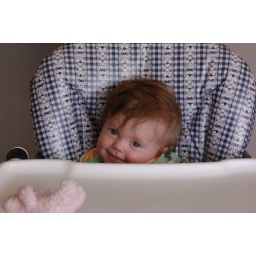
big girl in the high chair